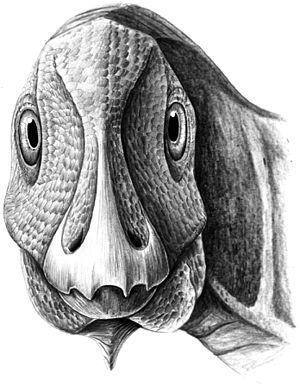
Telmatosaurus est un genre éteint de dinosaures ornithopodes, un membre basal de la super-famille des hadrosauroïdes ayant vécu en Europe à la fin du Crétacé supérieur, soit il y a environ entre 72,1 à 66,0 millions d'années. Ses fossiles sont connus en Roumanie, dans la région d'Hațeg en Transylvanie, et en France, près de Fox-Amphoux, en région Provence-Alpes-Côte d'Azur.